Two-cent piece (United States)

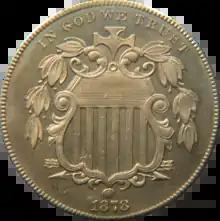
The new Shield nickel (first coined 1866) both resembled the two-cent piece and helped drive it from circulation.

After the large mintage of just under twenty million in the first year, according to numismatist Q. David Bowers, "enthusiasm and public acceptance waned". After the war, bank demand for the denomination dropped, while demand for the new five-cent nickel increased; mintages of the two-cent piece were smaller every year. Lange notes, "it was evident by the end of the 1860s that its coinage was no longer necessary". According to Carothers, "the coinage of a 2 cent piece was unnecessary. While it was popular at first because of the great public demand for metallic small change, it was a superfluous denomination, and its circulation waned rapidly after the 5 cent nickel coin was introduced."